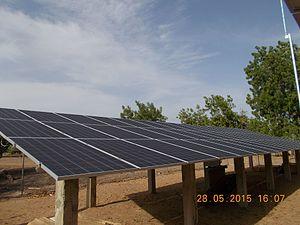
Le secteur de l'énergie au Cameroun est caractérisé par une offre insuffisante mais des gisements potentiels de gaz naturel, d'énergie hydroélectrique et autres énergies renouvelables importants. Le pétrole, exploité depuis le début des années 1980, et contribuant de façon significative à la balance commerciale, a connu son pic de production en 1985.
Mindif – parfois orthographié Mendif, Mendify, Mindiff, Mindifi – est une commune du Cameroun située dans la région de l'Extrême-Nord et le département du Mayo-Kani.